History of radar

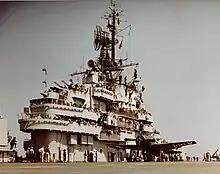
Ship radar of the United States Navy

In March 1936, the work at Orfordness was moved to Bawdsey Manor, nearby on the mainland. Until this time, the work had officially still been under the DSIR, but was now transferred to the Air Ministry. At the new Bawdsey Research Station, the Chain Home (CH) equipment was assembled as a prototype. There were equipment problems when the Royal Air Force (RAF) first exercised the prototype station in September 1936. These were cleared by the next April, and the Air Ministry started plans for a larger network of stations.